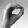
ASL letter: O